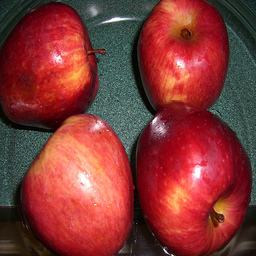
Label: Apple